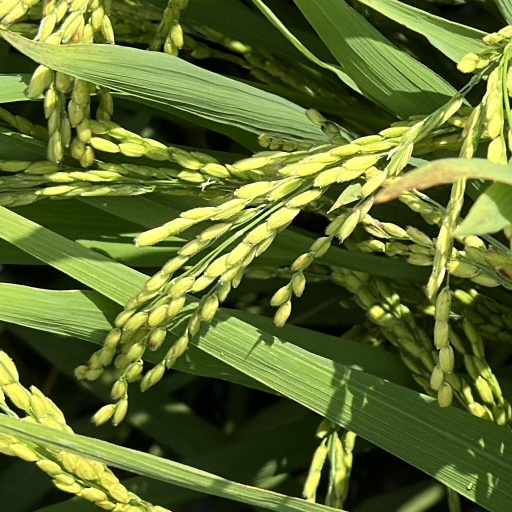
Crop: rice